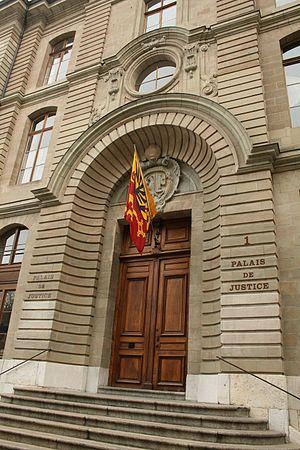
Entrée du palais de Justice à Genève
Par architecture de la Suisse sont considérées les constructions situées en Suisse ainsi que celles issues de l'activité de Suisses à l'étranger.